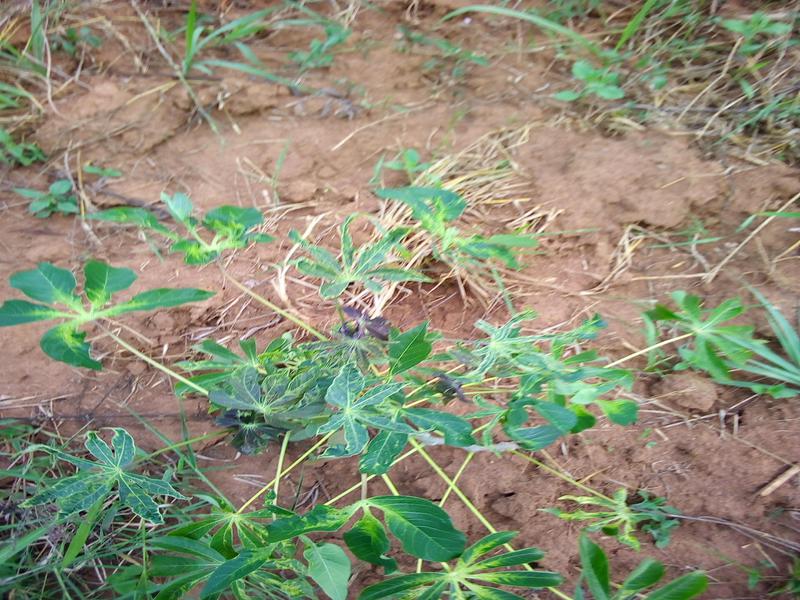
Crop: cassava
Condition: mosaic_disease